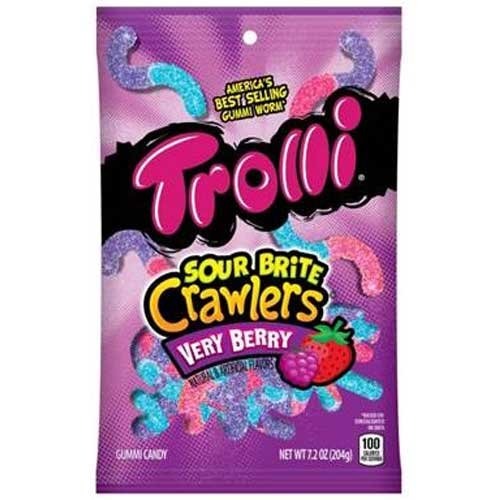
Item Name: Trolli Sour Brite Crawlers Very Berry Gummi Candy, 7.2 Ounce -- 8 per case.
Bullet Point: Special Orders CANNOT be cancelled, returned or refunded.
Product Description: Trolli Sour Brite Crawlers Very Berry Gummi Candy, 7.2 Ounce -- 8 per case. Country of Origin: United States
Value: 8.0
Unit: Count

Price: 3.69